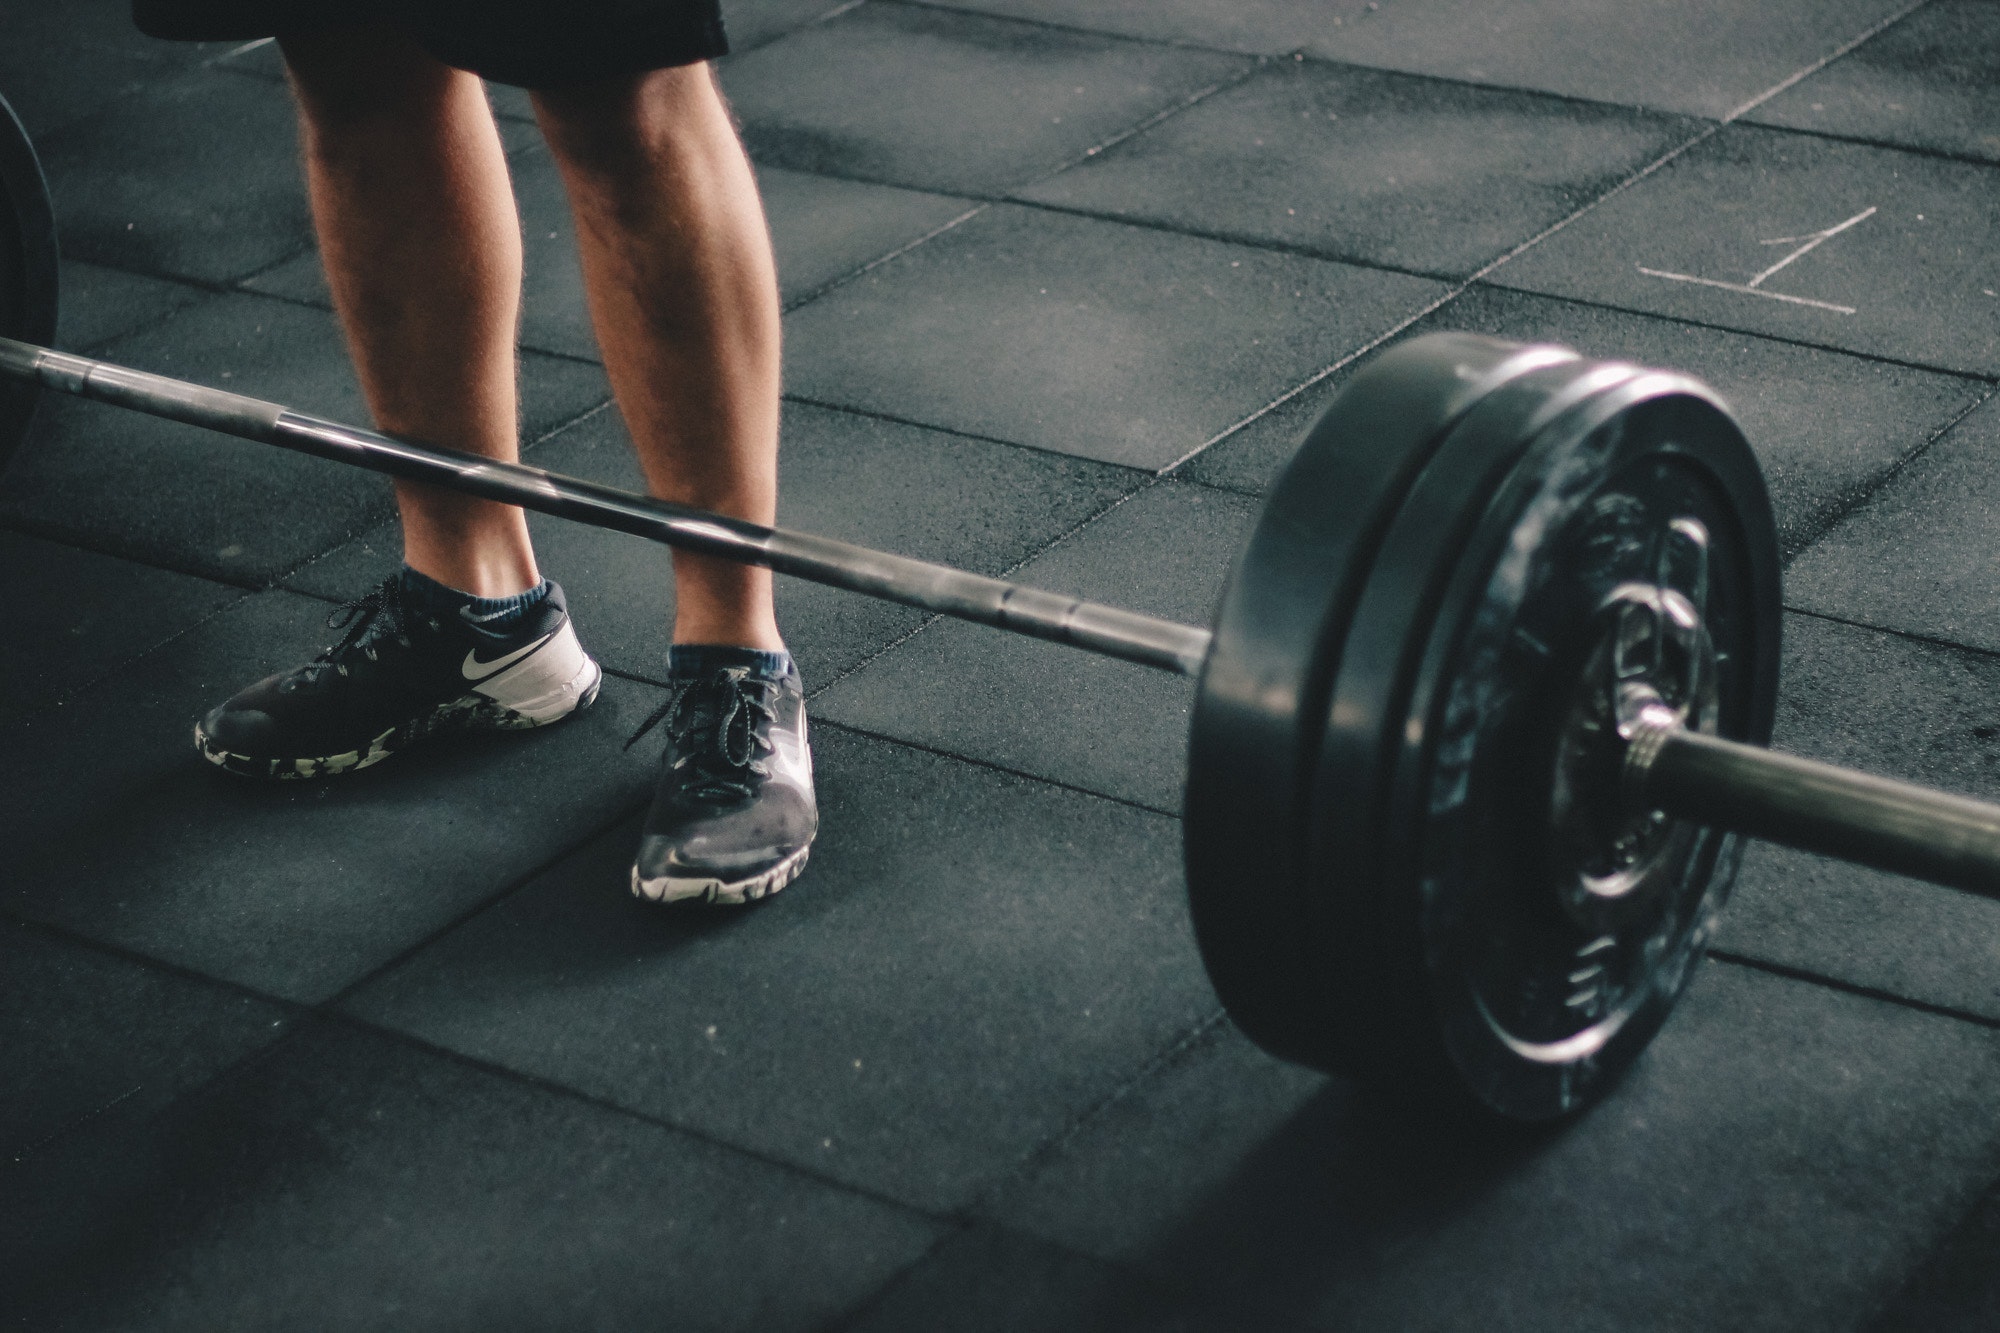
barbell, exercise equipment, tire, human leg, wheel, structure, automotive tire, automotive wheel system, physical fitness, weight training, automotive design, leg, calf, arm, muscle, gym, weights, thigh